Seagrass meadow

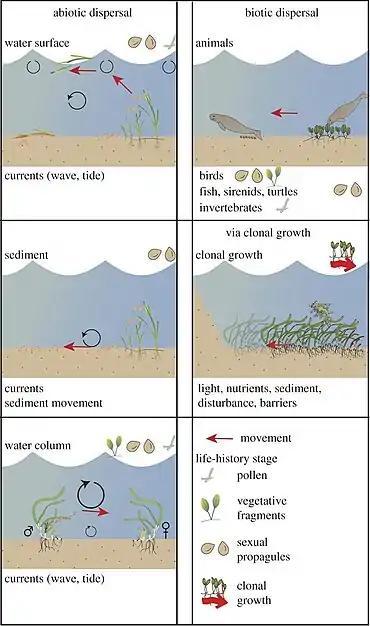

Given the long-term decline in the population of many coastal and seabirds, the known response of many seabird populations to fluctuations in their prey, and the need for compensatory restorative actions to enhance their populations, there is a need for understanding the role of key marine habitats such as seagrass in supporting coastal and seabirds.